Leisure 17

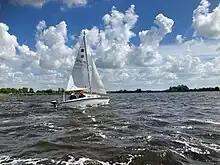
Leisure 17 under Sail

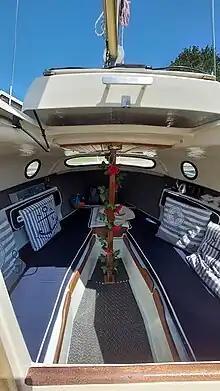
Cabin of a Leisure 17

The cabin is just a single room. The seats placed in the saloon provide two bunks. Two additional bunks can be found below the cockpit seats. The "Leisure 17" was designed as a 4-person cruiser, but just two crew will fill the available storage and sleeping space. Although the boat is only 17 feet overall, it is equipped with a small galley and a chemical toilet.